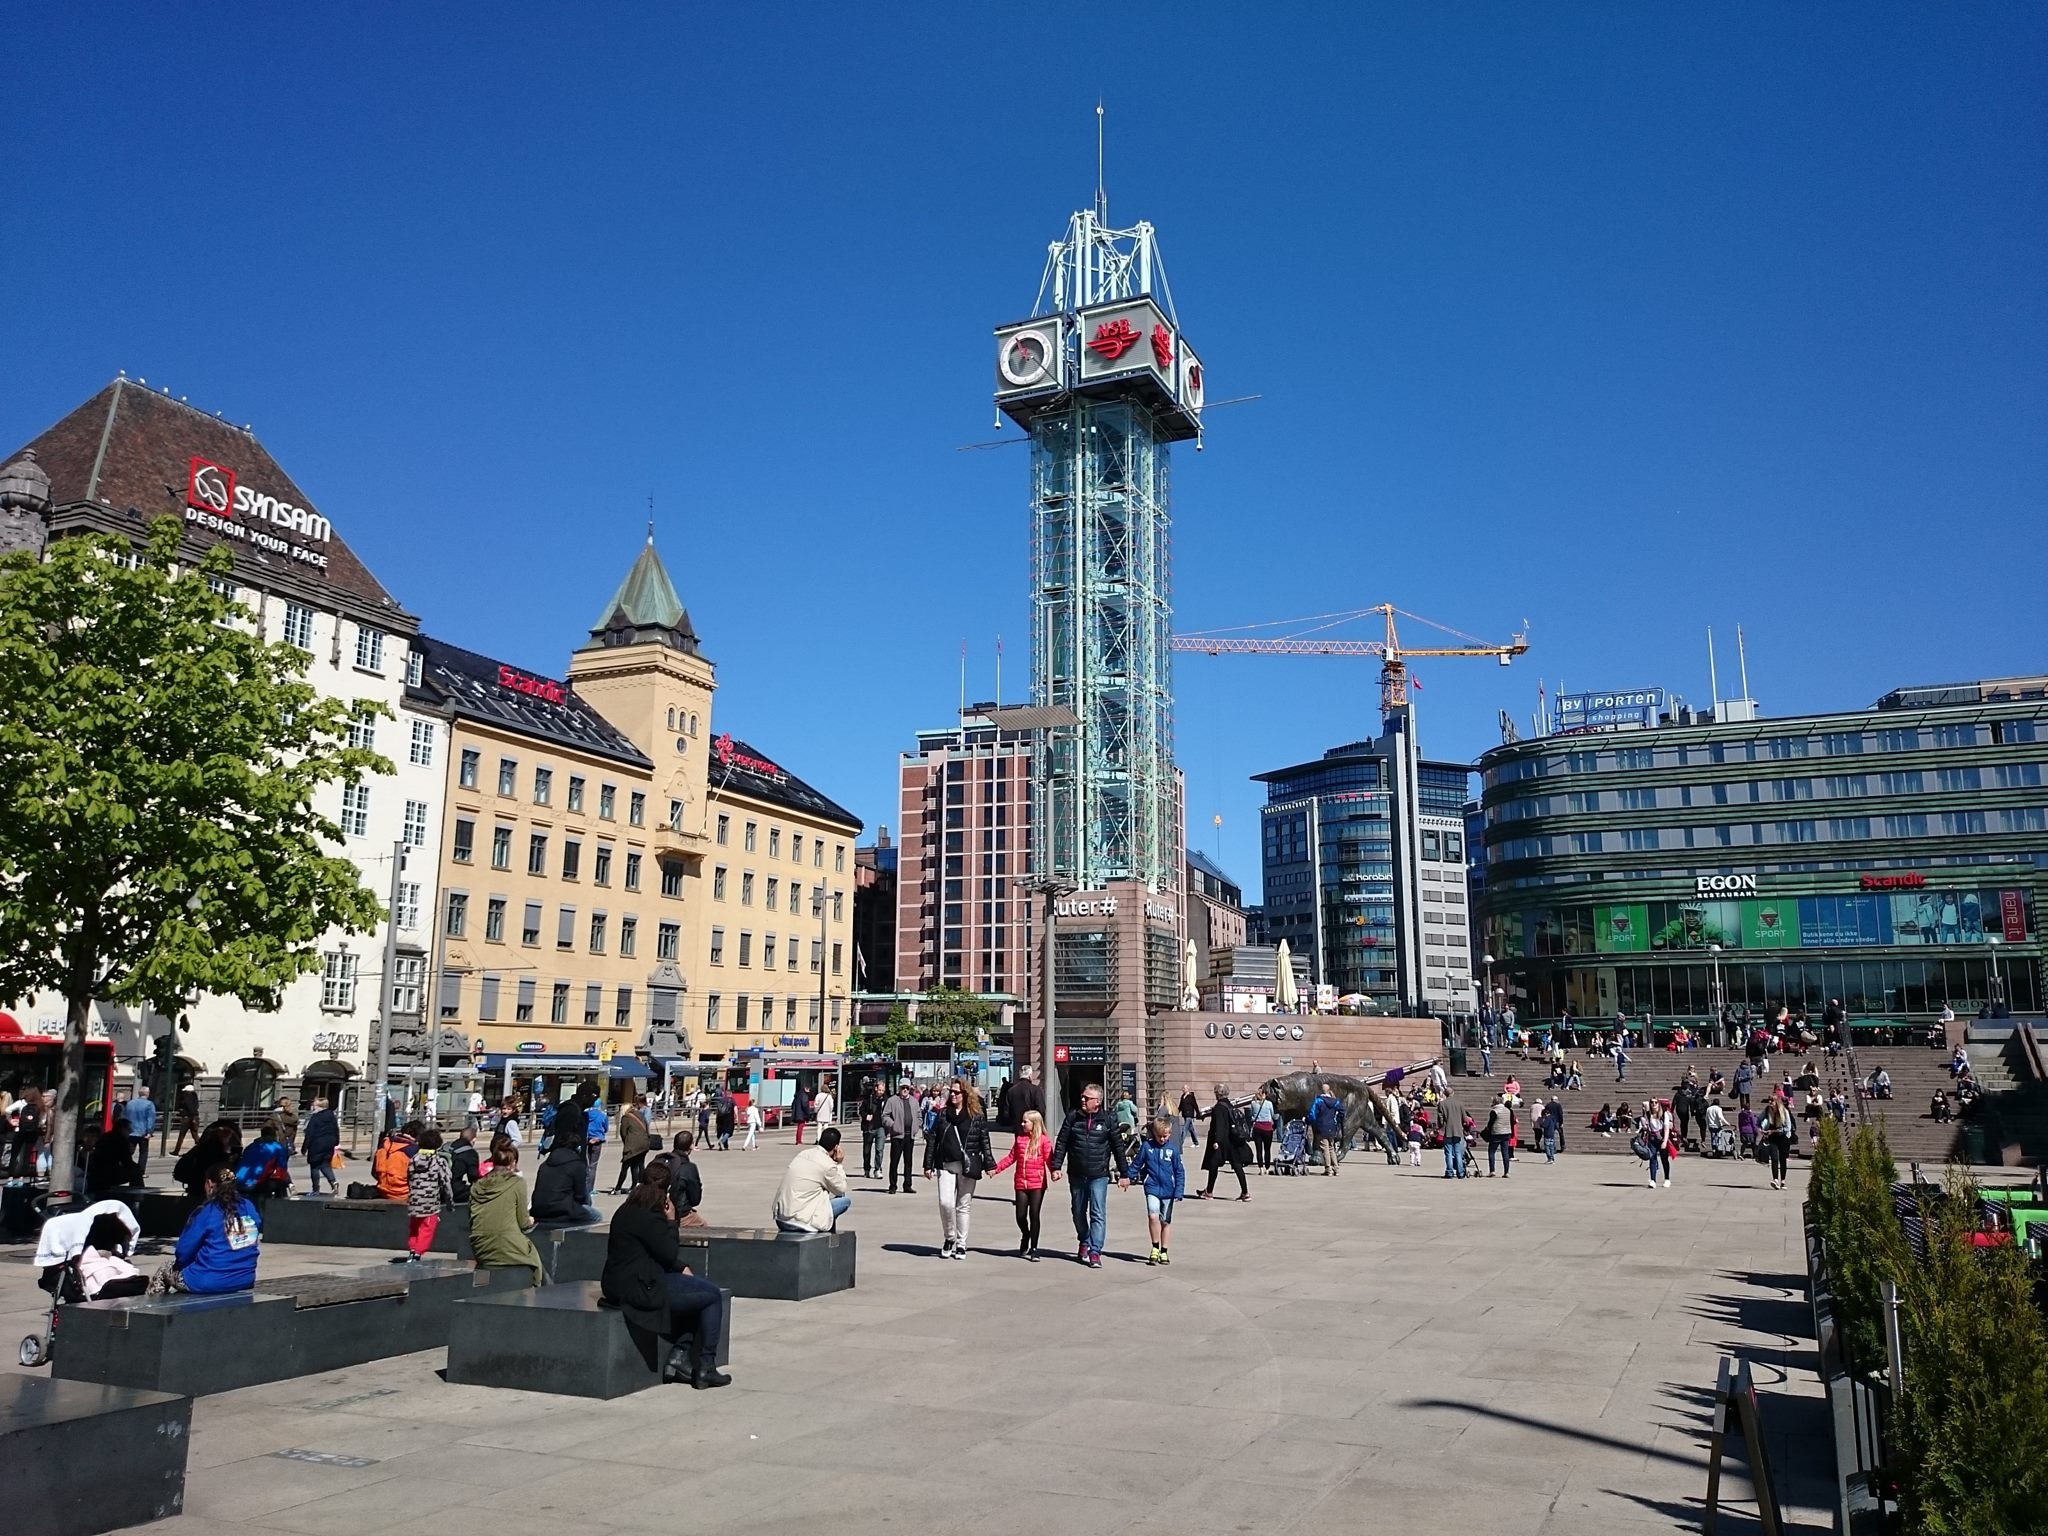
architecture, skyline, town, city, skyscraper, walkway, cityscape, downtown, tower, plaza, landmark, tourism, modern, town square, oslo, metropolis, urban area, human settlement, metropolitan area